Entropy (classical thermodynamics)

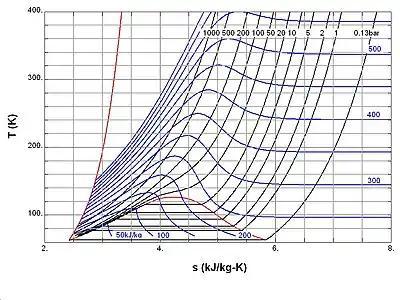
Fig.2 Temperature–entropy diagram of nitrogen. The red curve at the left is the melting curve. The red dome represents the two-phase region with the low-entropy side the saturated liquid and the high-entropy side the saturated gas. The black curves give the TS relation along isobars. The pressures are indicated in bar. The blue curves are isenthalps (curves of constant enthalpy). The values are indicated in blue in kJ/kg.

Entropy values of important substances may be obtained from reference works or with commercial software in tabular form or as diagrams. One of the most common diagrams is the temperature-entropy diagram (TS-diagram). For example, Fig.2 shows the TS-diagram of nitrogen, depicting the melting curve and saturated liquid and vapor values with isobars and isenthalps.